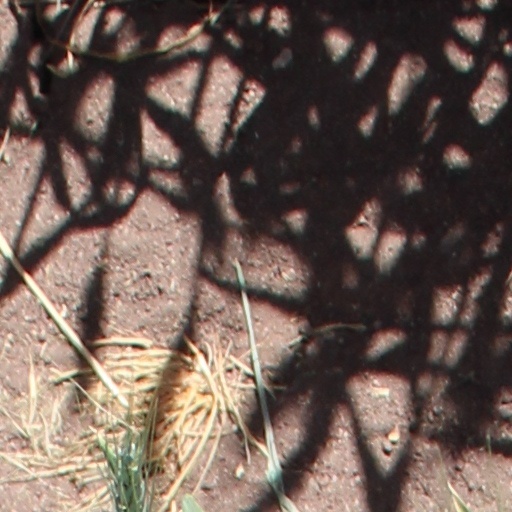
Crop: wheat